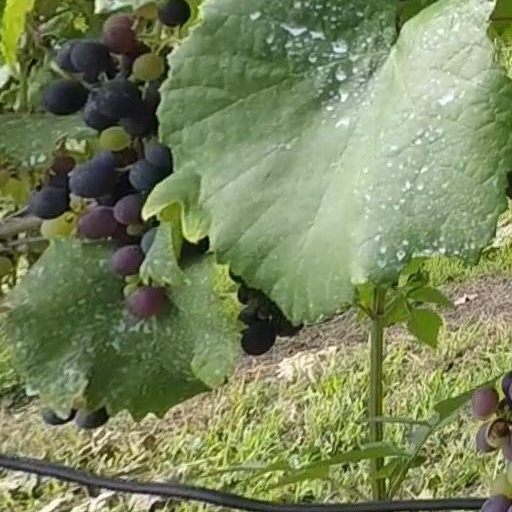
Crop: grape